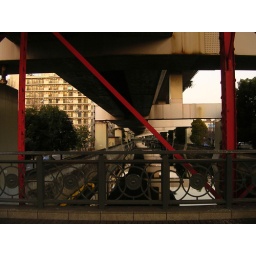
A red bridge over the river in Urafune-cho, Yokohama.